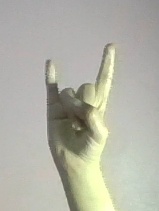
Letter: la